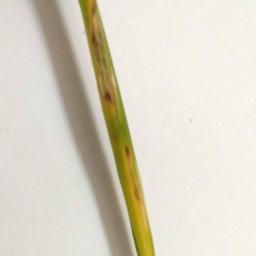
Label: Rice___Brown_Spot